Answer in natural language. Considering the relative positions, is blue colour bed above or below flatscreen television black bezel offscreen? Choose between the following options: above or below
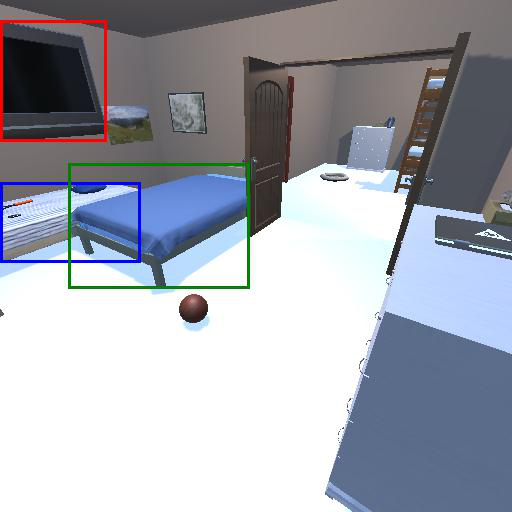
<answer>below</answer>